List of Wales national rugby union players

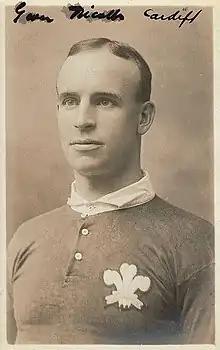
Portrait of Nicholls wearing his Wales top, which includes the Prince of Wales feathers on the left breast

Ten former Welsh internationals from the Wales national rugby union team have been inducted into the International Rugby Hall of Fame, while eight have been inducted into the World Rugby Hall of Fame. One Welsh player, Shane Williams in 2008, has been awarded World Rugby Player of the Year (formerly known as the International Rugby Board Player of the Year).